Thacholi Ambu

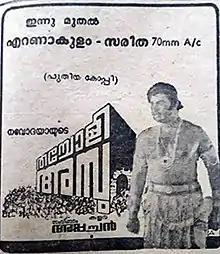
Poster

Thacholi Ambu is a 1978 Indian Malayalam-language historical drama film directed and produced by Navodaya Appachan under Navodaya Studio. It was the first anamorphic CinemaScope film in Malayalam. Starring Prem Nazir in the title role, alongside Sivaji Ganesan, Ravikumar and Jayan. Made on a cost of , the film grossed more than ₹1 crore at the box office.